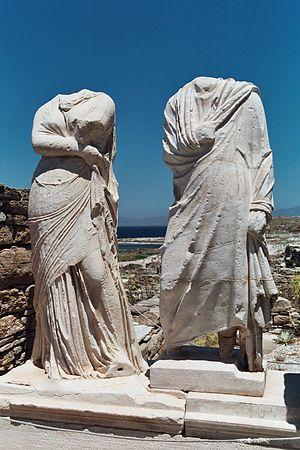
Les Cyclades, en grec : Κυκλάδες sont les îles grecques de la mer Égée méridionale. L'archipel comprend environ 2 200 îles, îlots et îlots-rochers. Seules trente-trois îles sont habitées. Pour les Anciens, elles formaient un cercle autour de l'île sacrée de Délos, d'où le nom de l'archipel. Les plus connues sont, du nord au sud et d'est en ouest : Andros, Tinos, Myconos, Naxos, Amorgos, Syros, Paros et Antiparos, Ios, Santorin, Anafi, Kéa, Kythnos, Sérifos, Sifnos, Folégandros et Sikinos, Milos et Kimolos, auxquelles on peut ajouter les petites Cyclades : Iraklia, Schinoussa, Koufonissia, Kéros, Donoussa ainsi que Makronissos entre Kéa et l’Attique, Gyaros en face d’Andros, Polyaigos à l’est de Kimolos et Thirassia, en face de Santorin. Elles reçurent aussi parfois le nom générique d’« Archipel ».